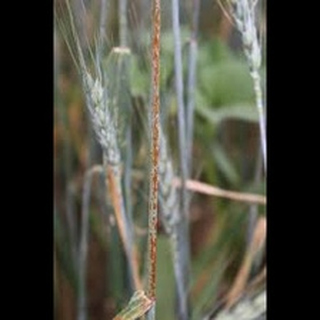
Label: wheat_black_rust